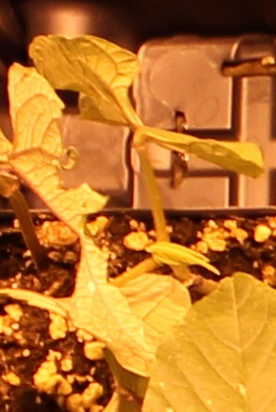
Label: Blackbean